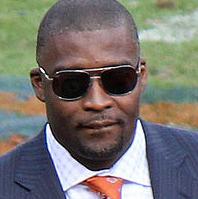
Age: 41